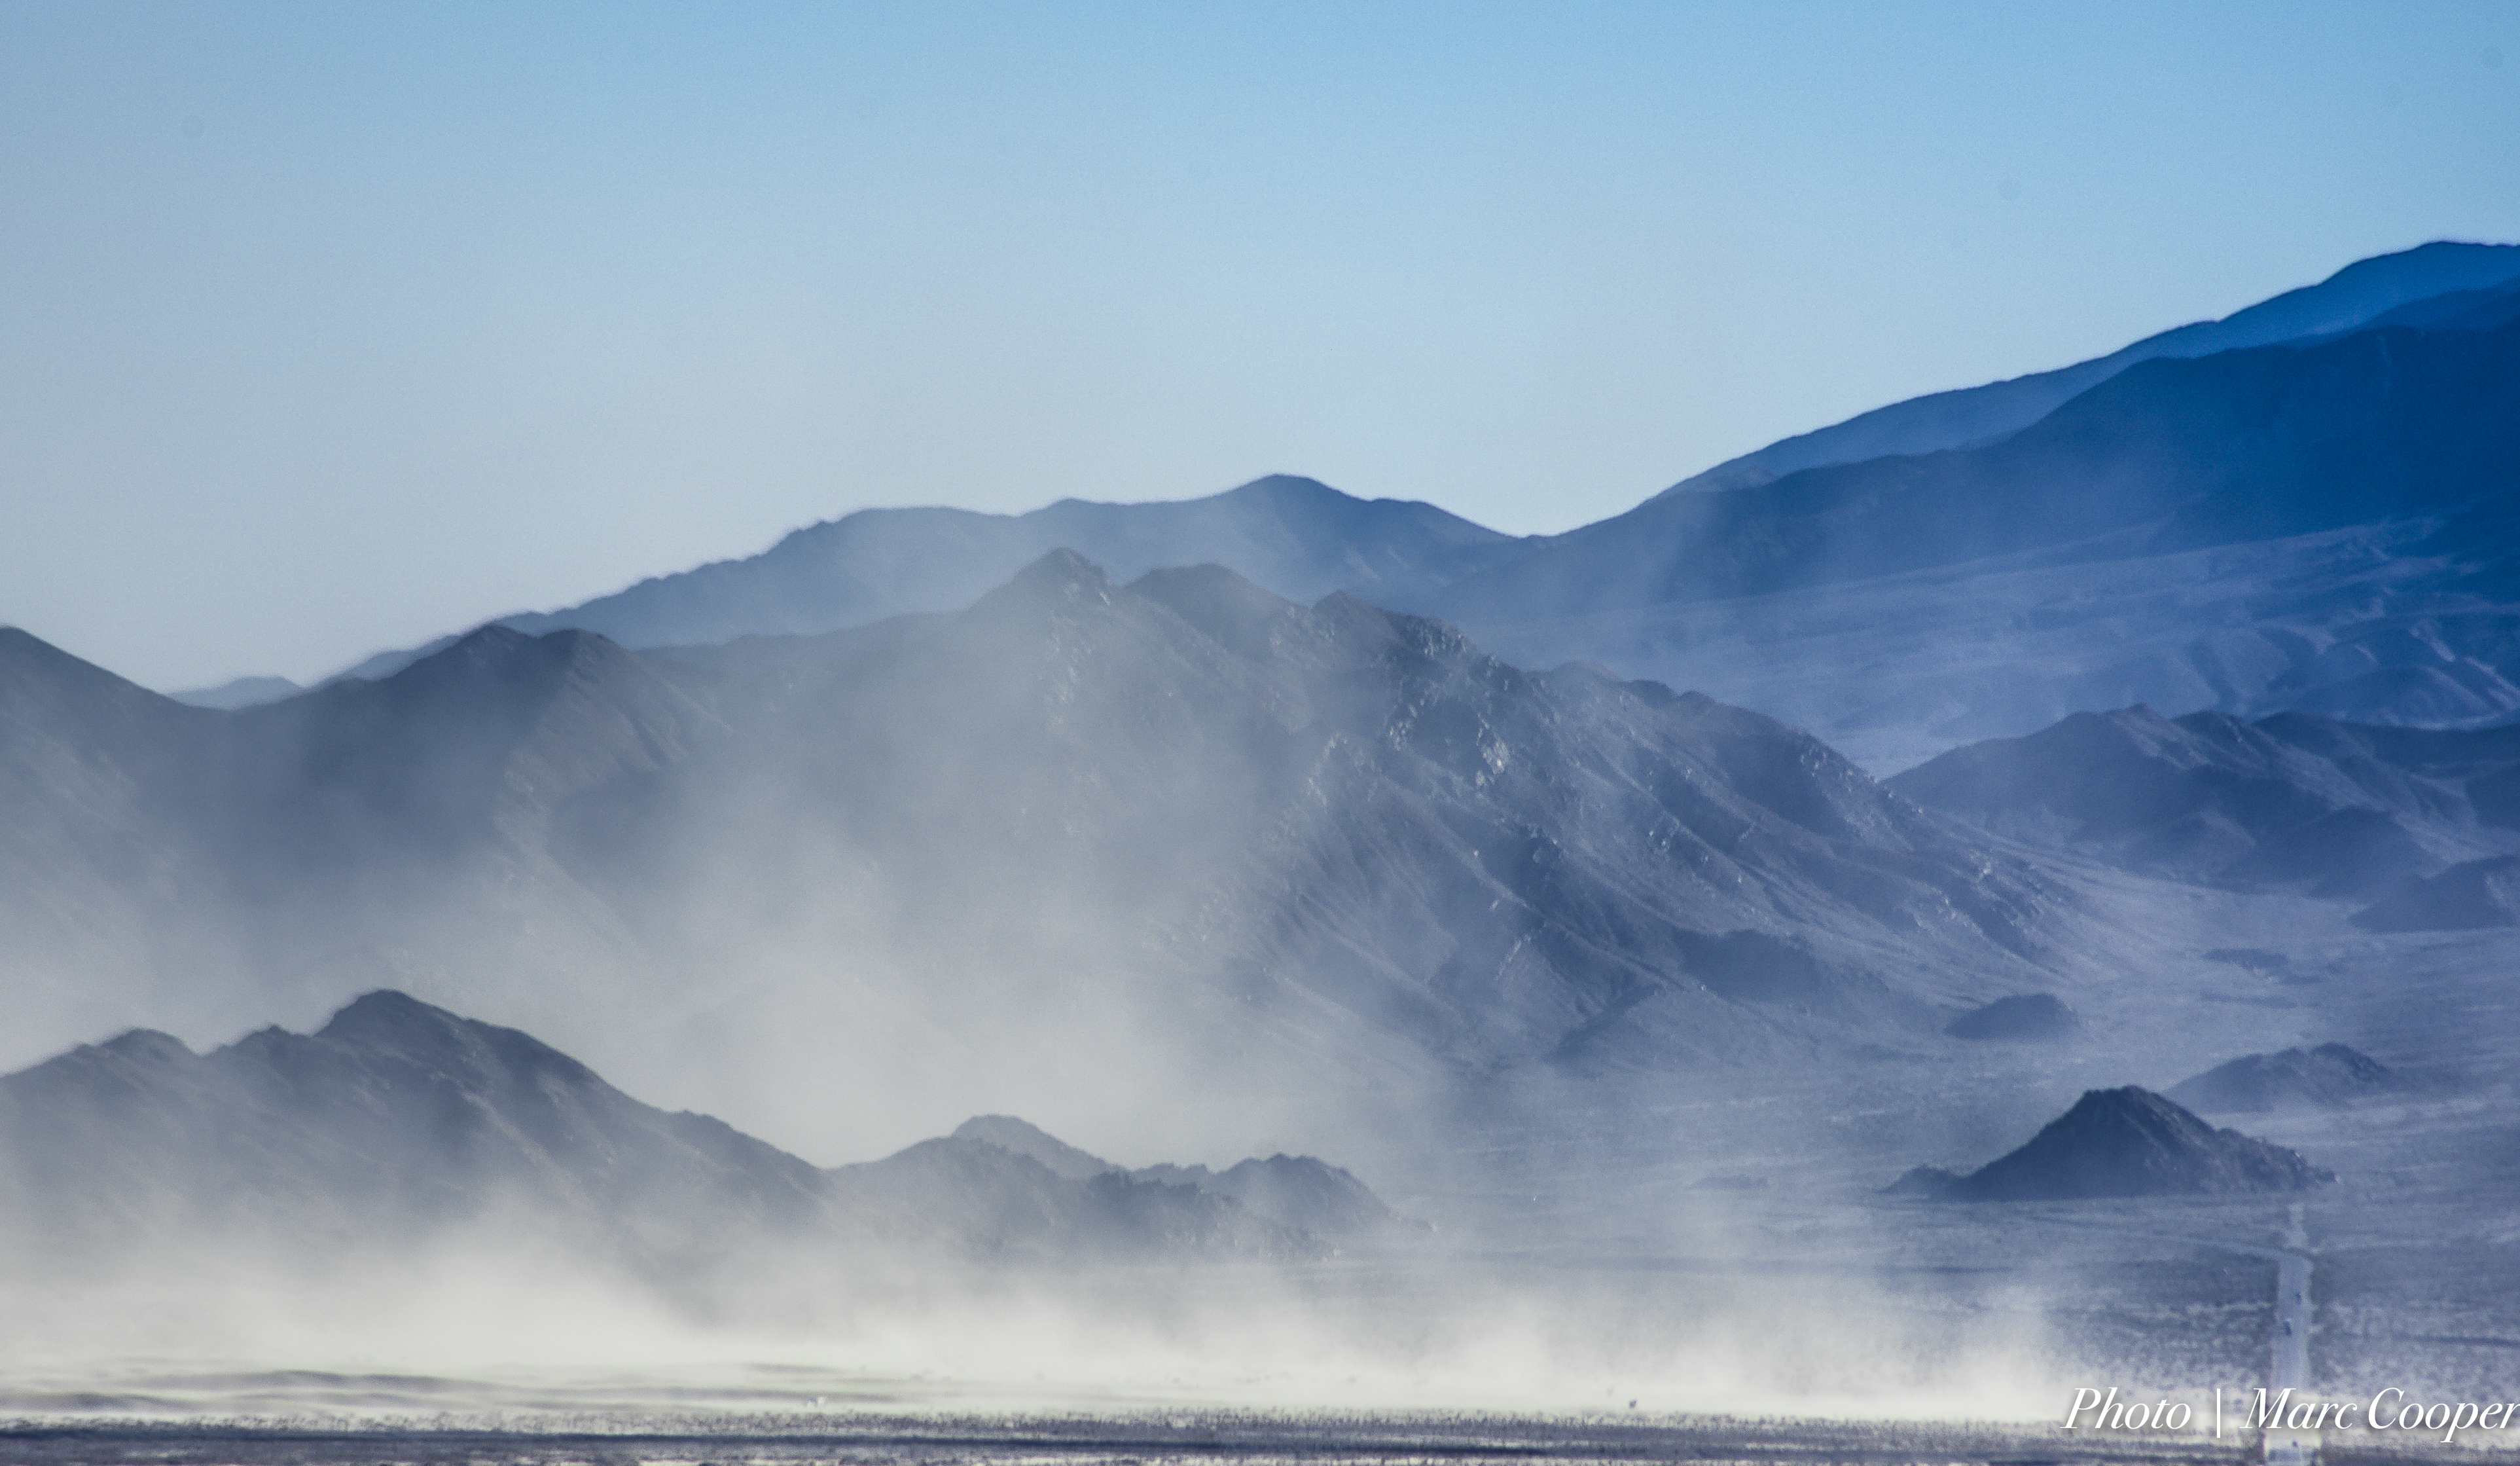
landscape, sea, outdoor, sand, horizon, mountain, snow, winter, cloud, fog, sunrise, road, mist, sunlight, morning, wave, wind, dawn, mountain range, ice, park, weather, storm, dust, nikon, arctic, sandy, national, hdr, alps, plateau, d810, deathvalley, windy, sandstorm, duststorm, landform, arctic ocean, geographical feature, atmospheric phenomenon, mountainous landforms, glacial landform, geological phenomenon